Sigmund and the Sea Monsters

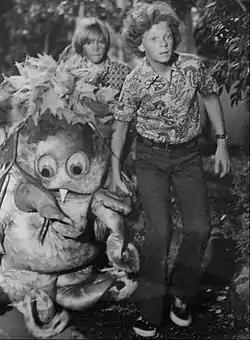
Sigmund, Scott and Johnny in the program's 1973 premiere episode, 1973

Plotlines were very simple and straightforward, usually some variation on the idea of Sigmund doing something silly to arouse attention, and the boys working to prevent him from being found by Sigmund's brothers Blurp and Slurp who want Sigmund to scare people in order to impress their parents Sweet Mama Ooze and Big Daddy Ooze. The brothers also worked to hide Sigmund from humans such as their overbearing housekeeper Zelda and Sheriff Chuck Bevans.